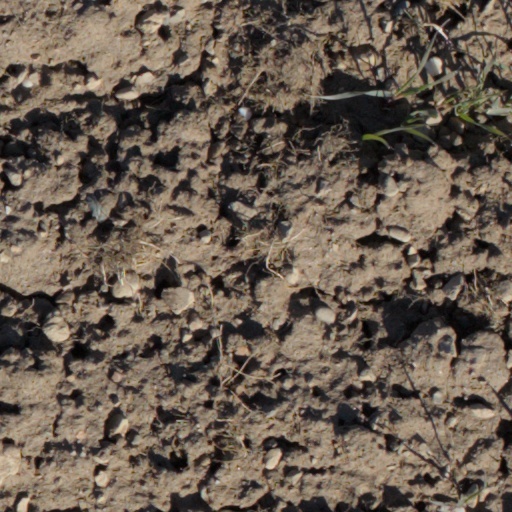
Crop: wheat